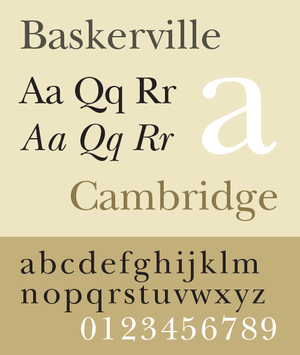
Les réales sont une famille typographique de la classification Vox-Atypi. Elles appartiennent, avec les humanes et les garaldes au groupe des caractères dit « classiques » ou « historiques ». De plus, c'est une famille de transition entre les garaldes et les didones, qui sont les premières du groupe des typographies dites « modernes ».